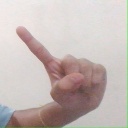
अक्षर: ए